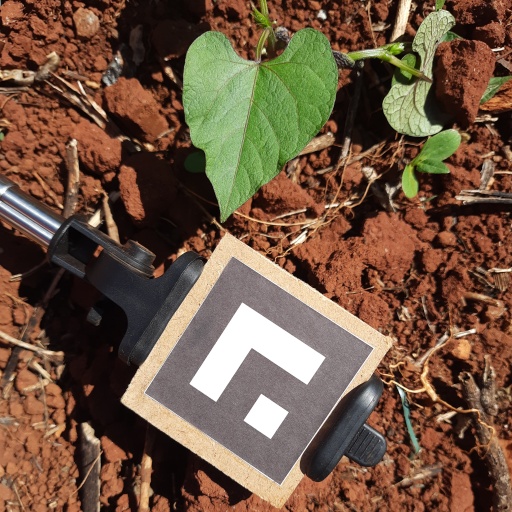
Observations: wavy surface, no eating holes, under sunlight